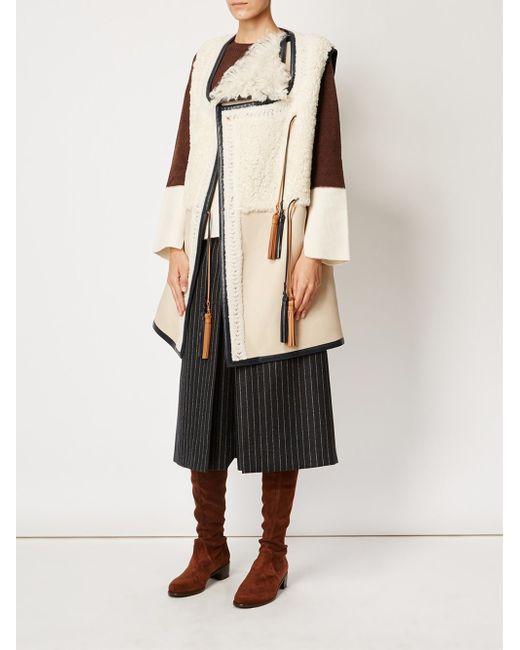
Damen Daunenjacke mit Fleece-Futter